Montevideo

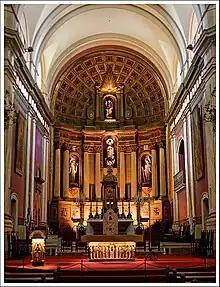

The National History Museum of Montevideo is located in the historical residence of General Fructuoso Rivera. It exhibits artifacts related to the history of Uruguay. In a process begun in 1998, the National Museum of Natural History (1837) and the National Museum of Anthropology (1981), merged in 2001, becoming the National Museum of Natural History and Anthropology. In July 2009, the two institutions again became independent. The Historical Museum has annexed eight historical houses in the city, five of which are located in the Ciudad Vieja. One of them, on the same block with the main building, is the historic residence of Antonio Montero, which houses the Museo Romantico. Also nearby is the Museo Casa de José Garibaldi where Giuseppe Garibaldi lived in the 1840s while participating in the Uruguayan Civil War.